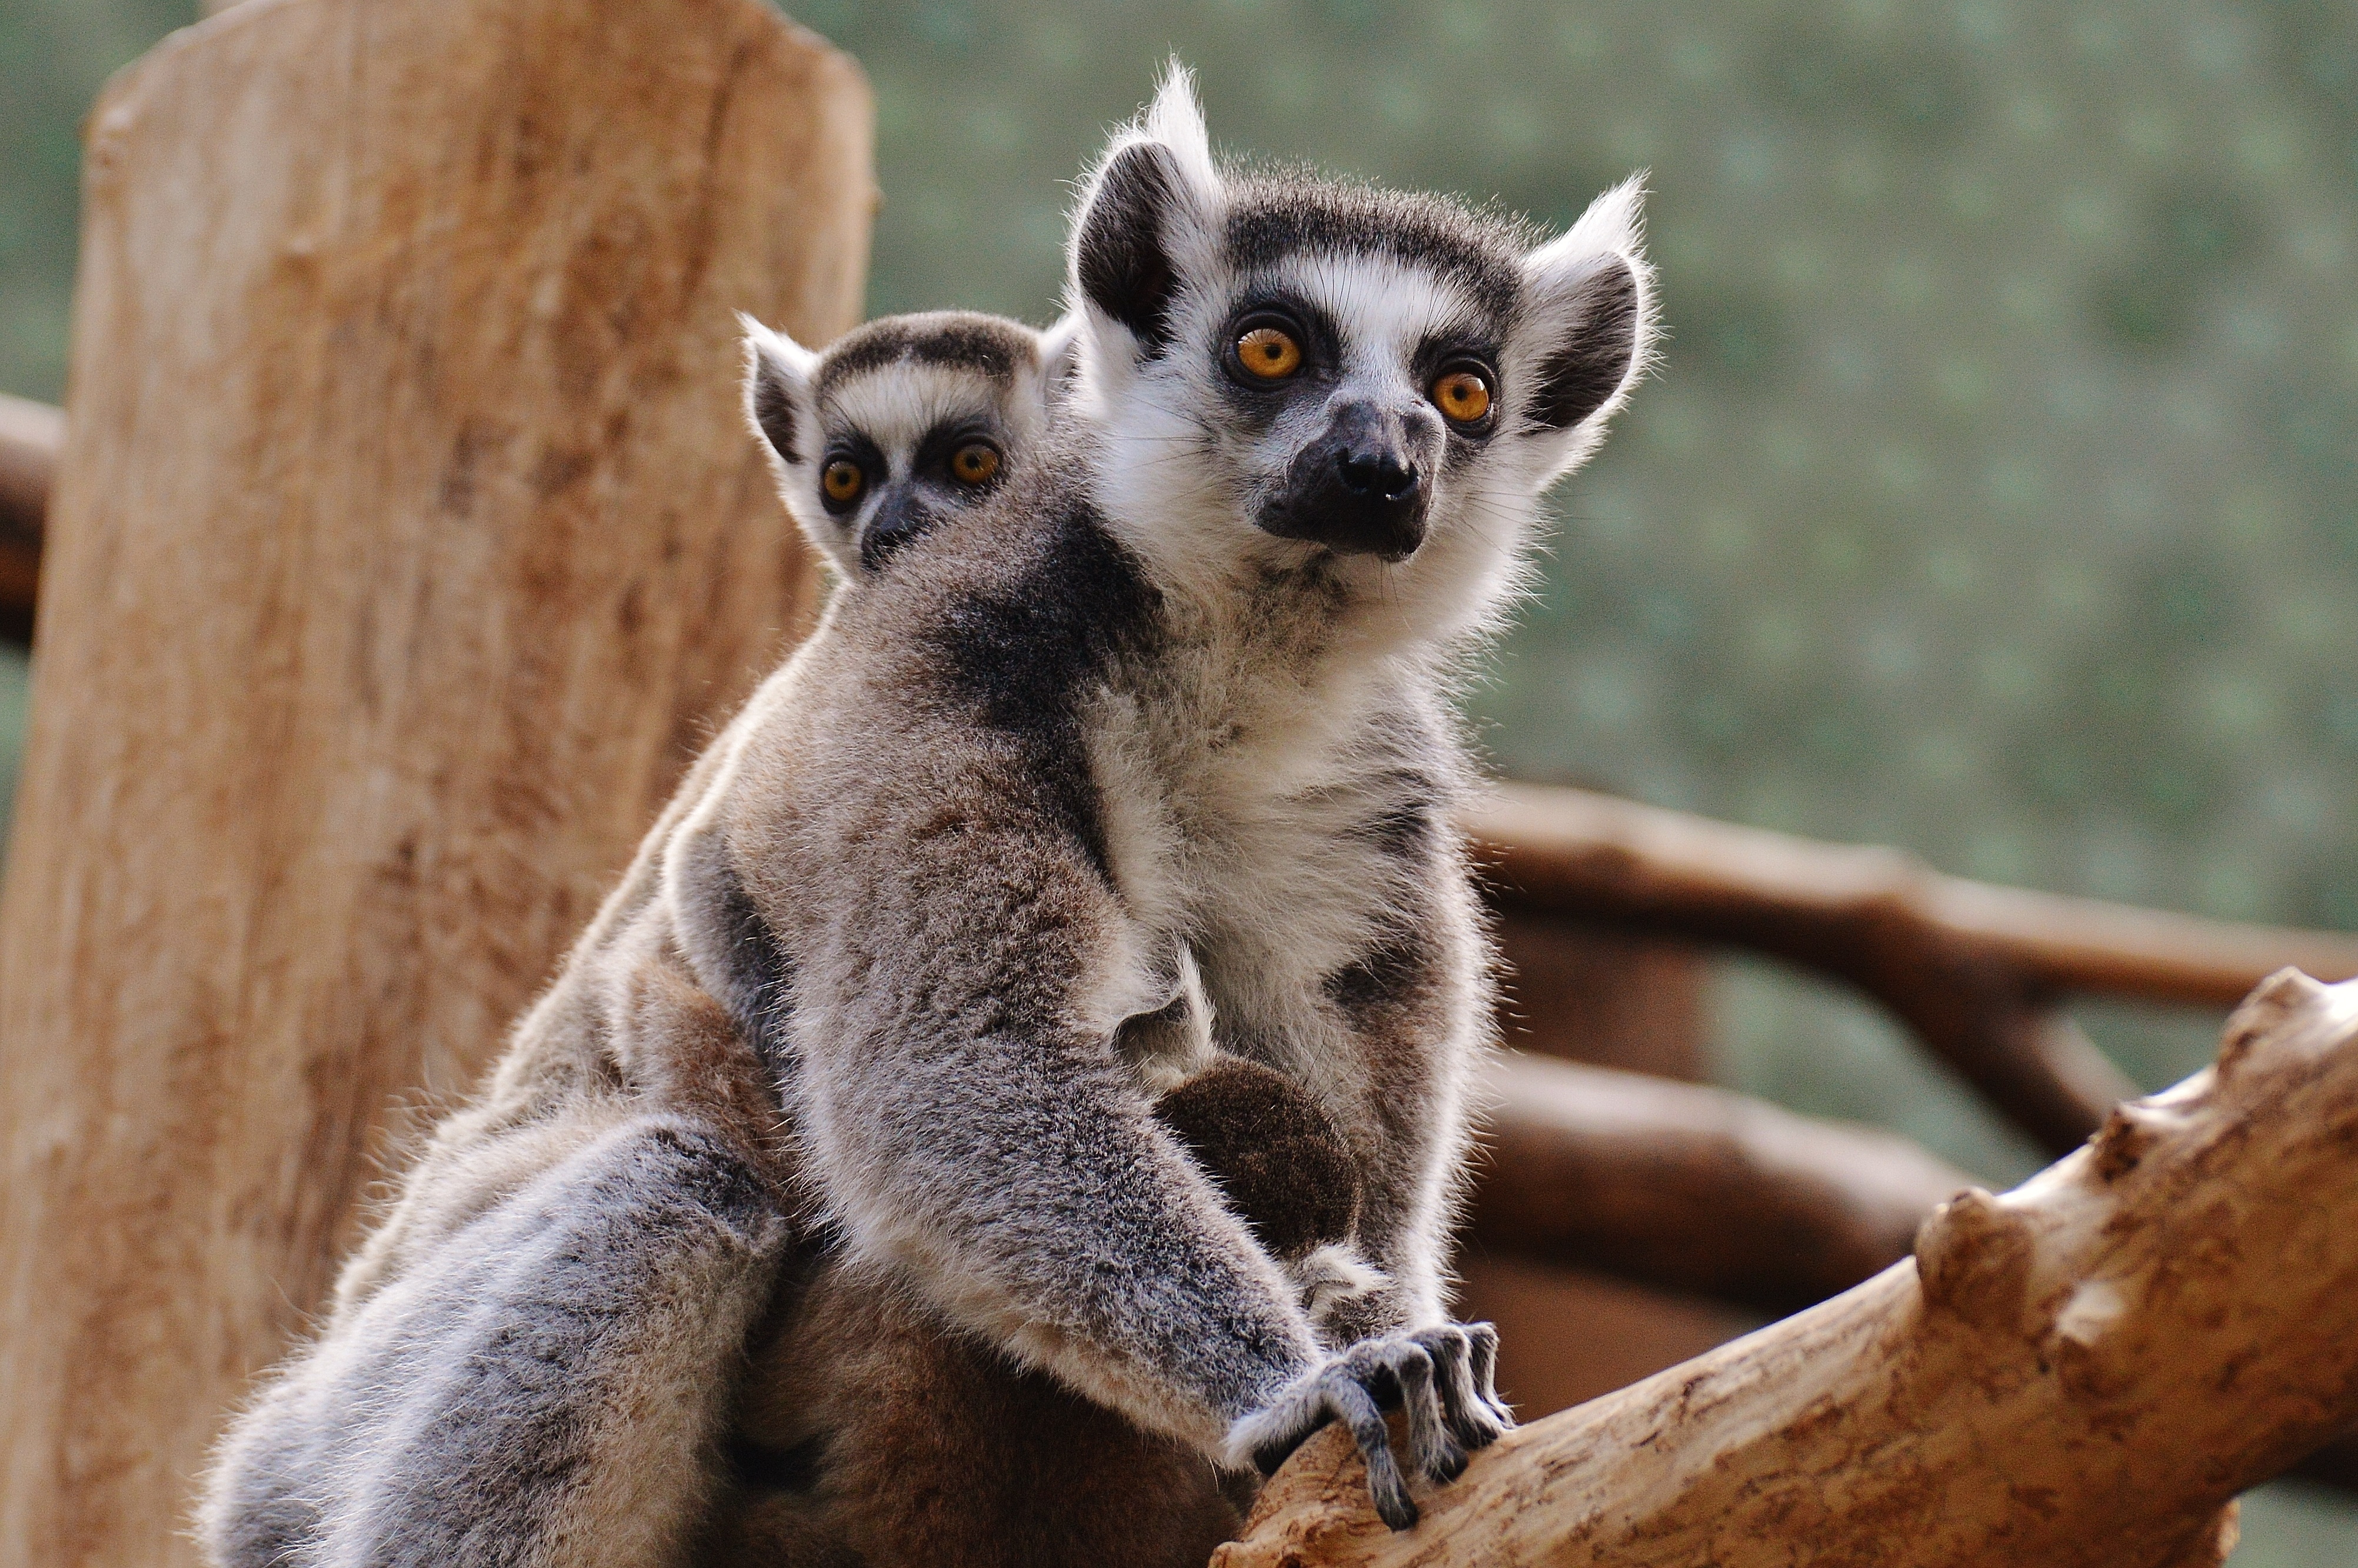
sweet, animal, cute, wildlife, zoo, mammal, security, fauna, primate, mother, ape, vertebrate, mama, lemur, animal world, munich, young animal, motherly love, tierpark hellabrunn, mom and child